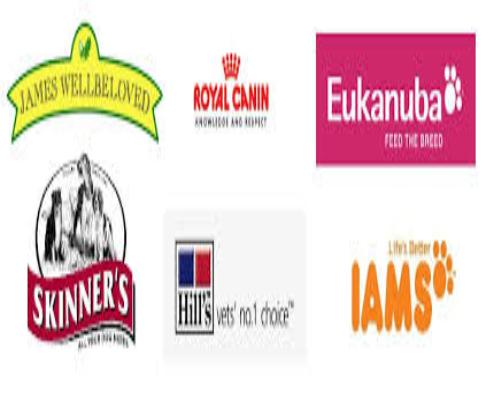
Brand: Eukanuba
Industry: Food